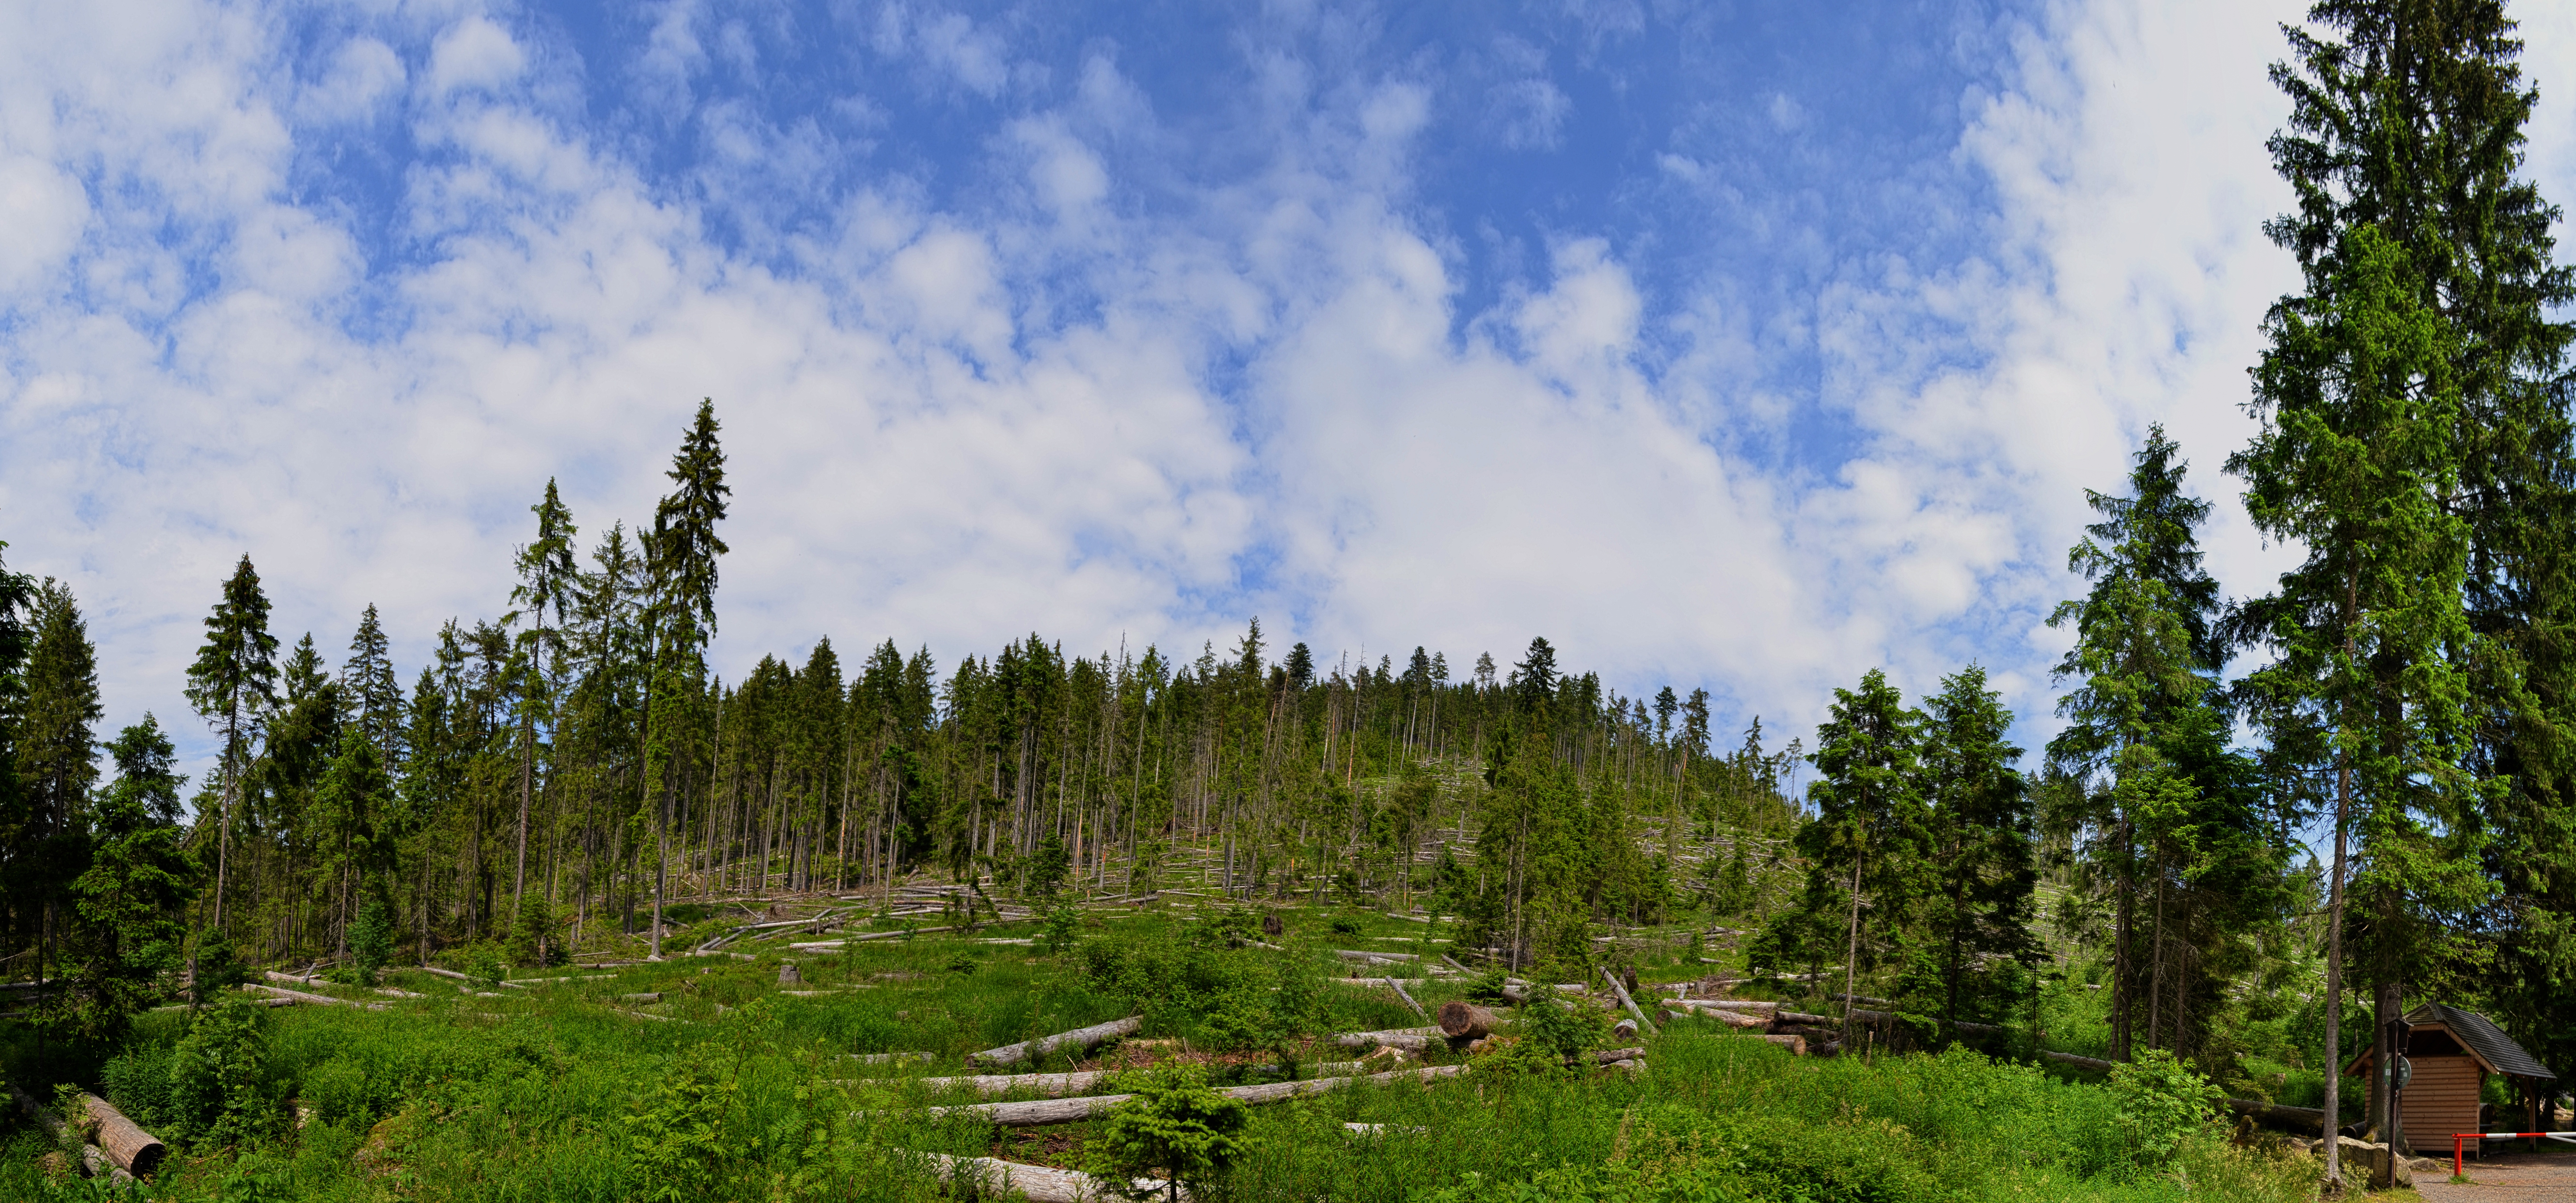
landscape, tree, nature, forest, grass, wilderness, mountain, cloud, plant, meadow, hill, ridge, clouds, woodland, habitat, ecosystem, biome, umava, polom, natural environment, woody plant, mountainous landforms